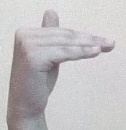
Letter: khaa